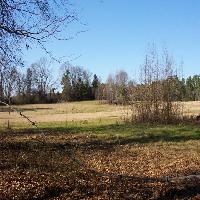
Weather: sun or clear